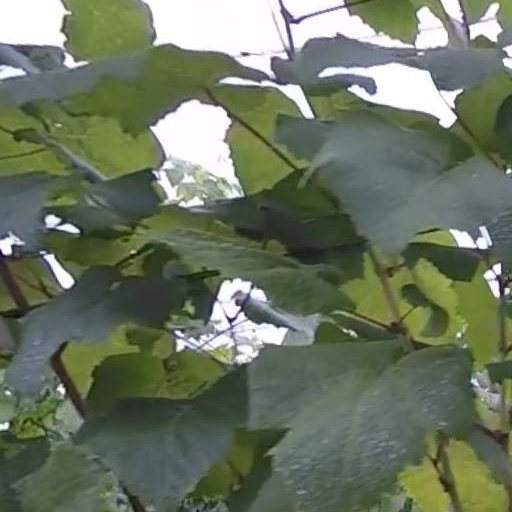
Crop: grape